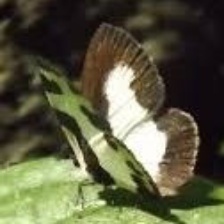
Species: ELBOWED PIERROT